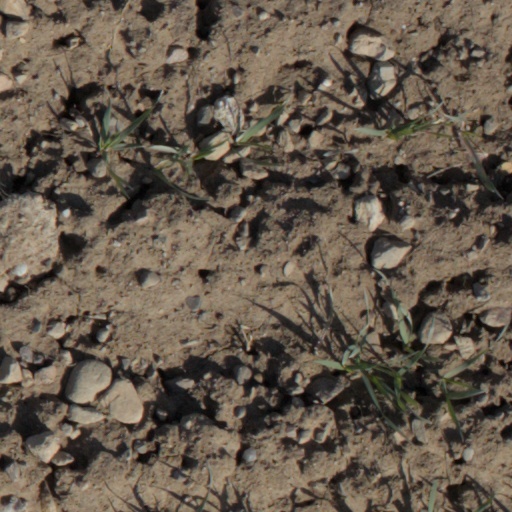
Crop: wheat